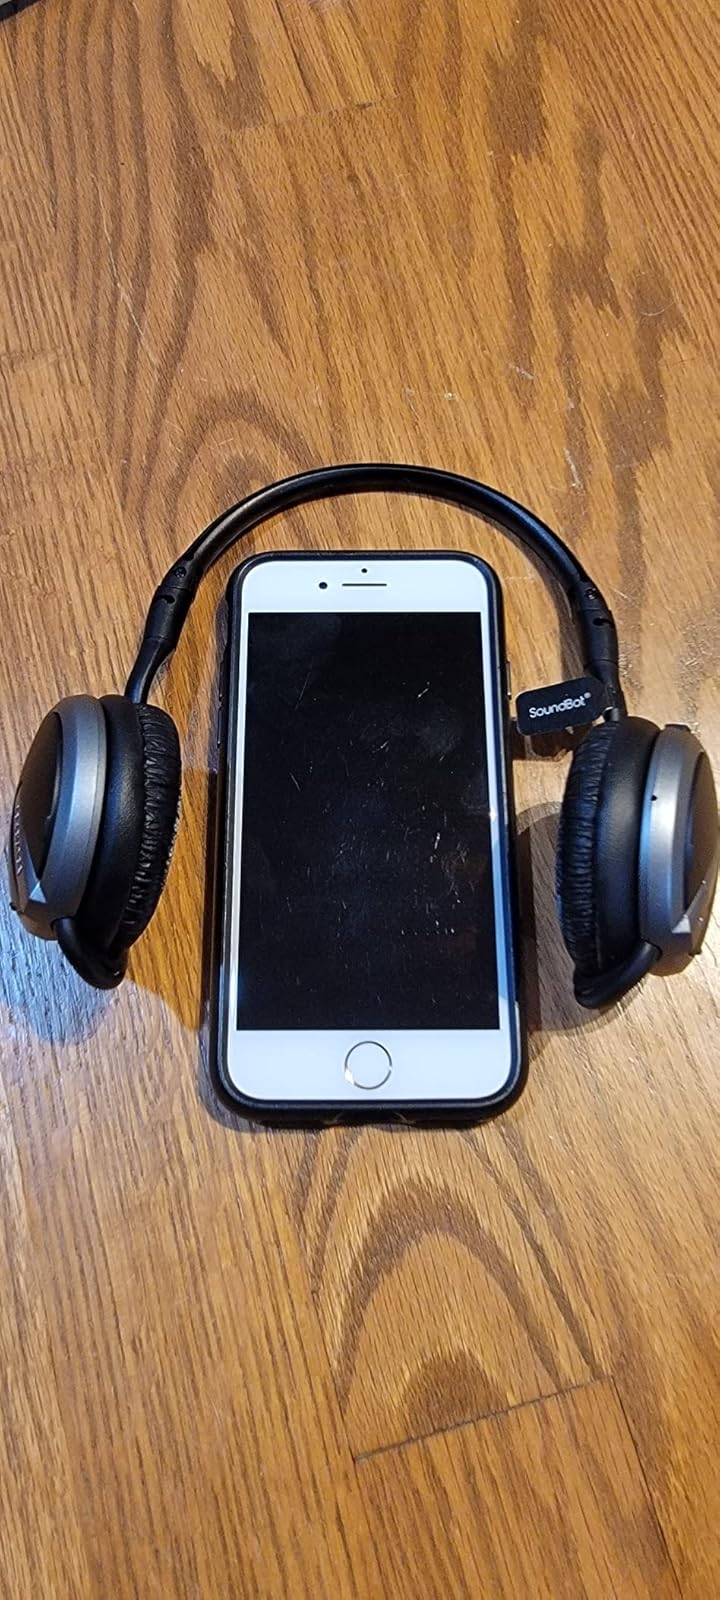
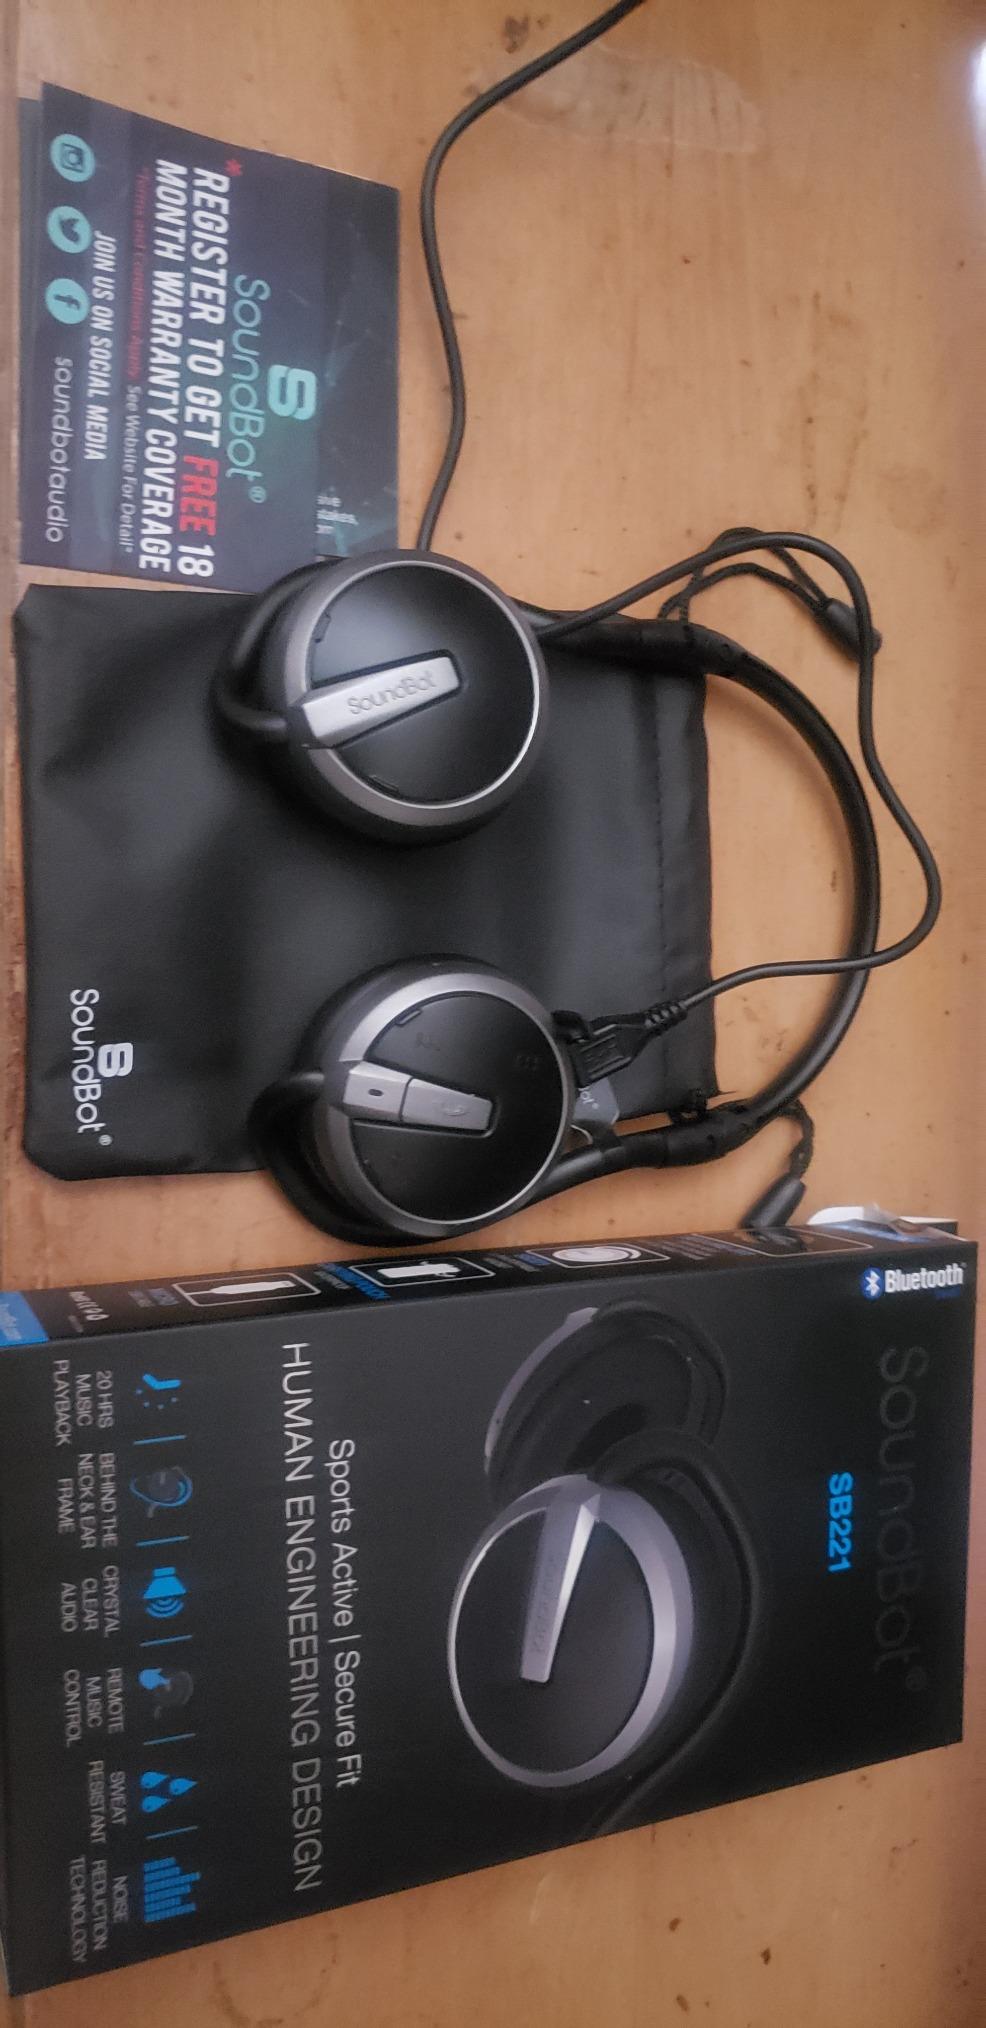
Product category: headphones
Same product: yes